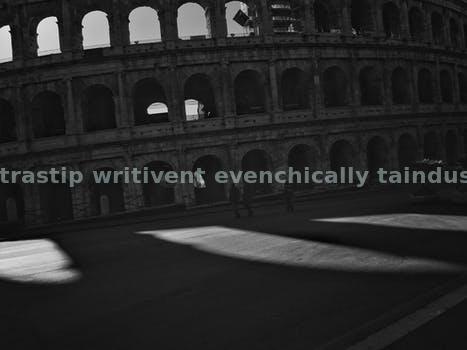
Label: Watermark